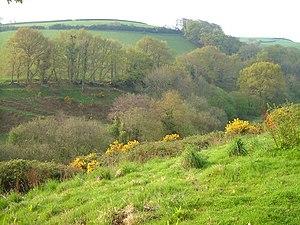
Sense and Sensibility est le premier roman publié de la femme de lettres anglaise Jane Austen. Il paraît en 1811 de façon anonyme puisqu'il était signé by a Lady. En effet, sa position sociale interdisait à Jane Austen de signer de son nom un roman destiné à la vente, mais elle ne voulait pas cacher qu'il était l'œuvre d'une femme.